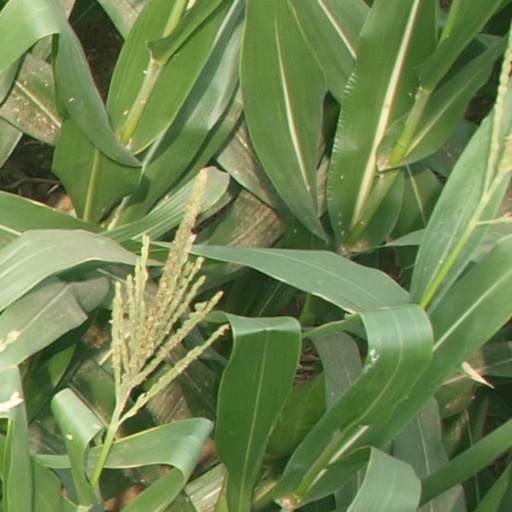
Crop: maize; corn